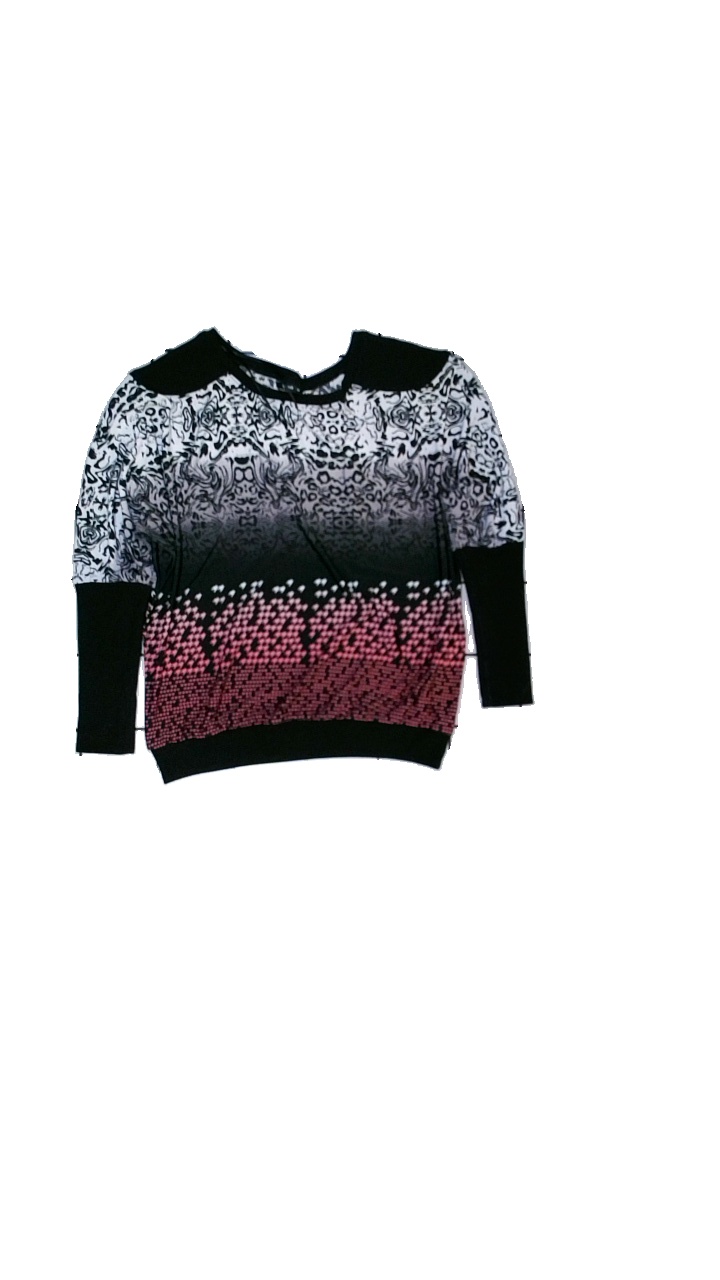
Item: Top (Ladies)
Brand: Splash
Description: tröja med mönster
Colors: Black, White, Grey, Pink
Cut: C-collar
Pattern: Other
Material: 95% polyester 5% spandex
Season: All
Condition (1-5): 3
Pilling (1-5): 2
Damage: nopprigt
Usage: Export
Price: <50